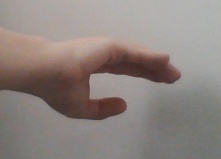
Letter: jeem